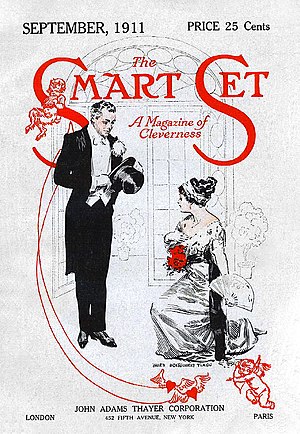
James Montgomery Flagg / Galleri
James Montgomery Flagg var en amerikansk kunstner og illustrator. Han er bedst kendt for sine politiske plakater, men har arbejdede desuden med alt fra kunstmaling til tegneserier.